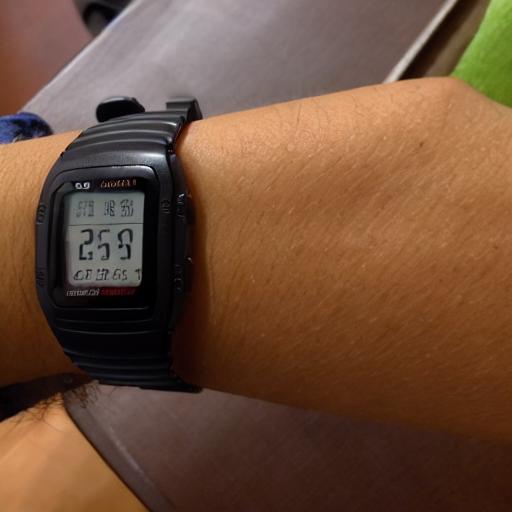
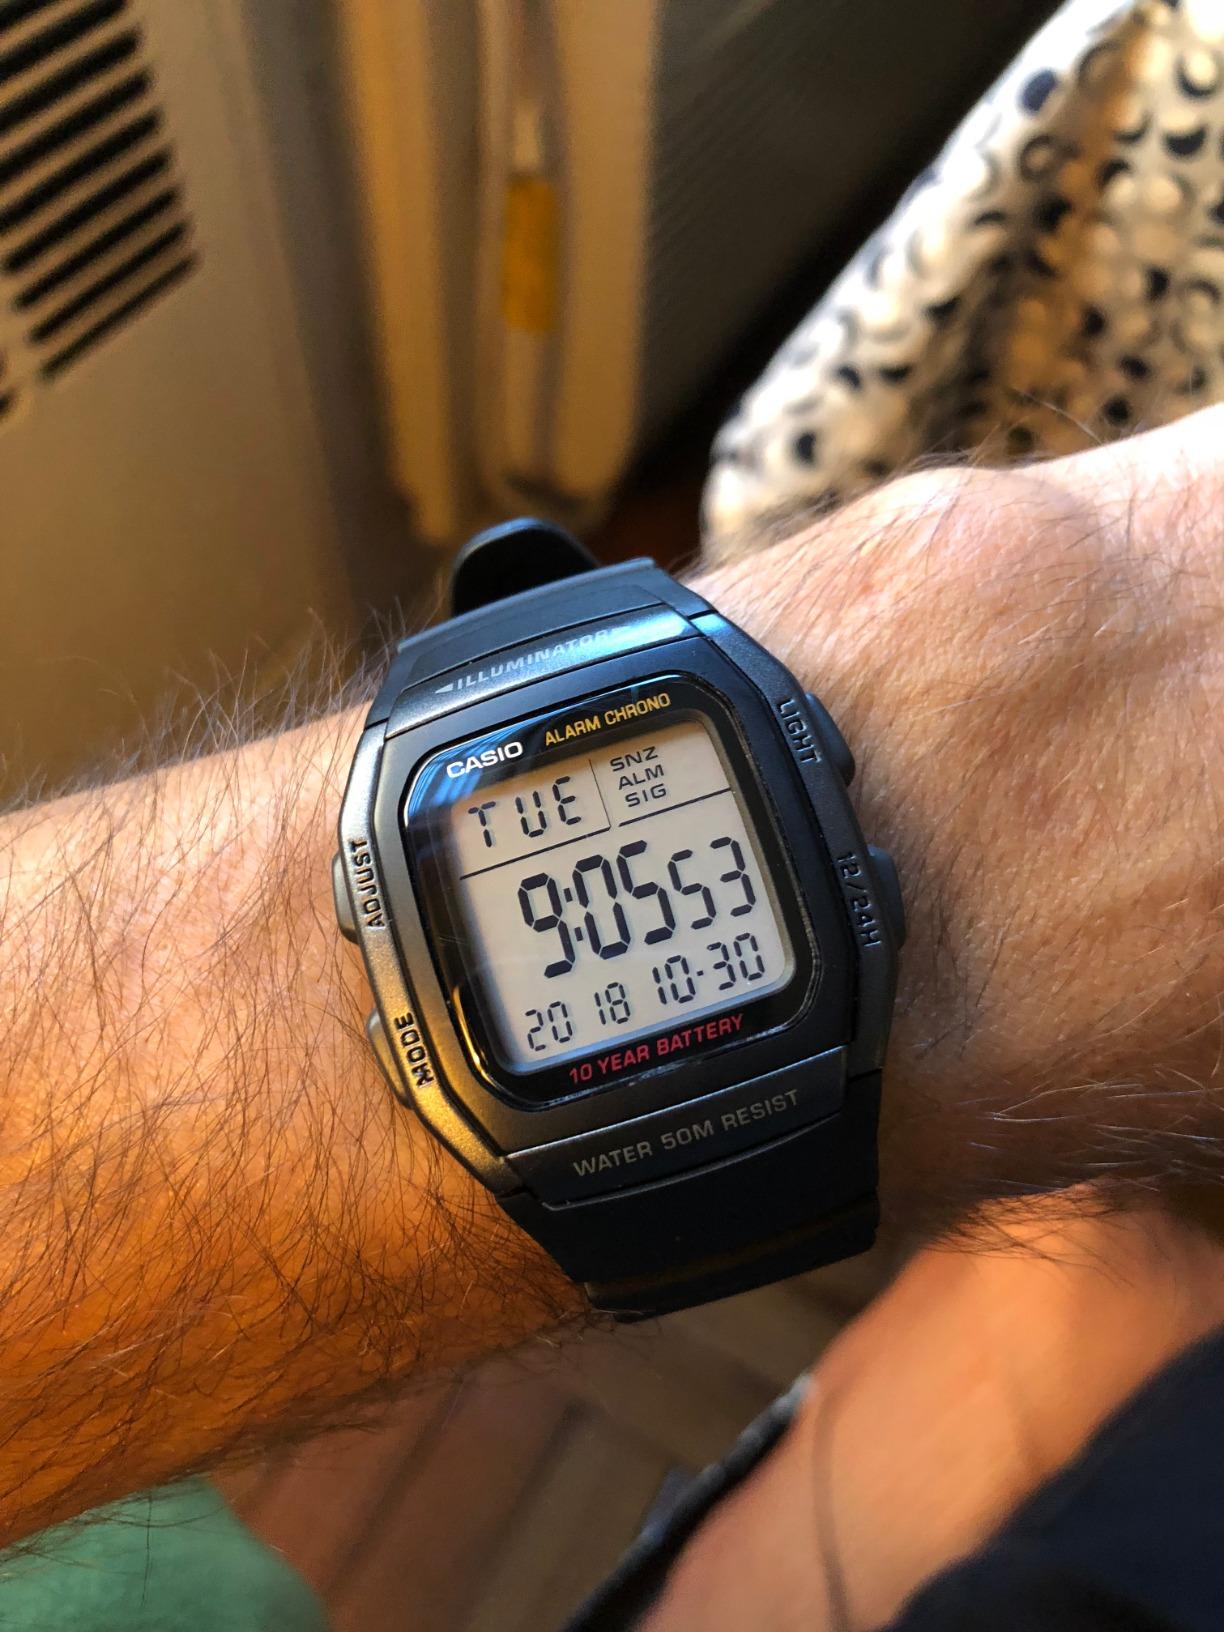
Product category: accessories_watch
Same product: no